Mackay Harbour, Queensland

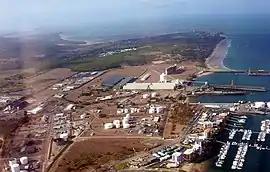
Aerial view of Mackay Harbour, 2005

Mackay Harbour is a coastal mixed-use locality in the Mackay Region, Queensland, Australia. In the , Mackay Harbour had a population of 686 people.